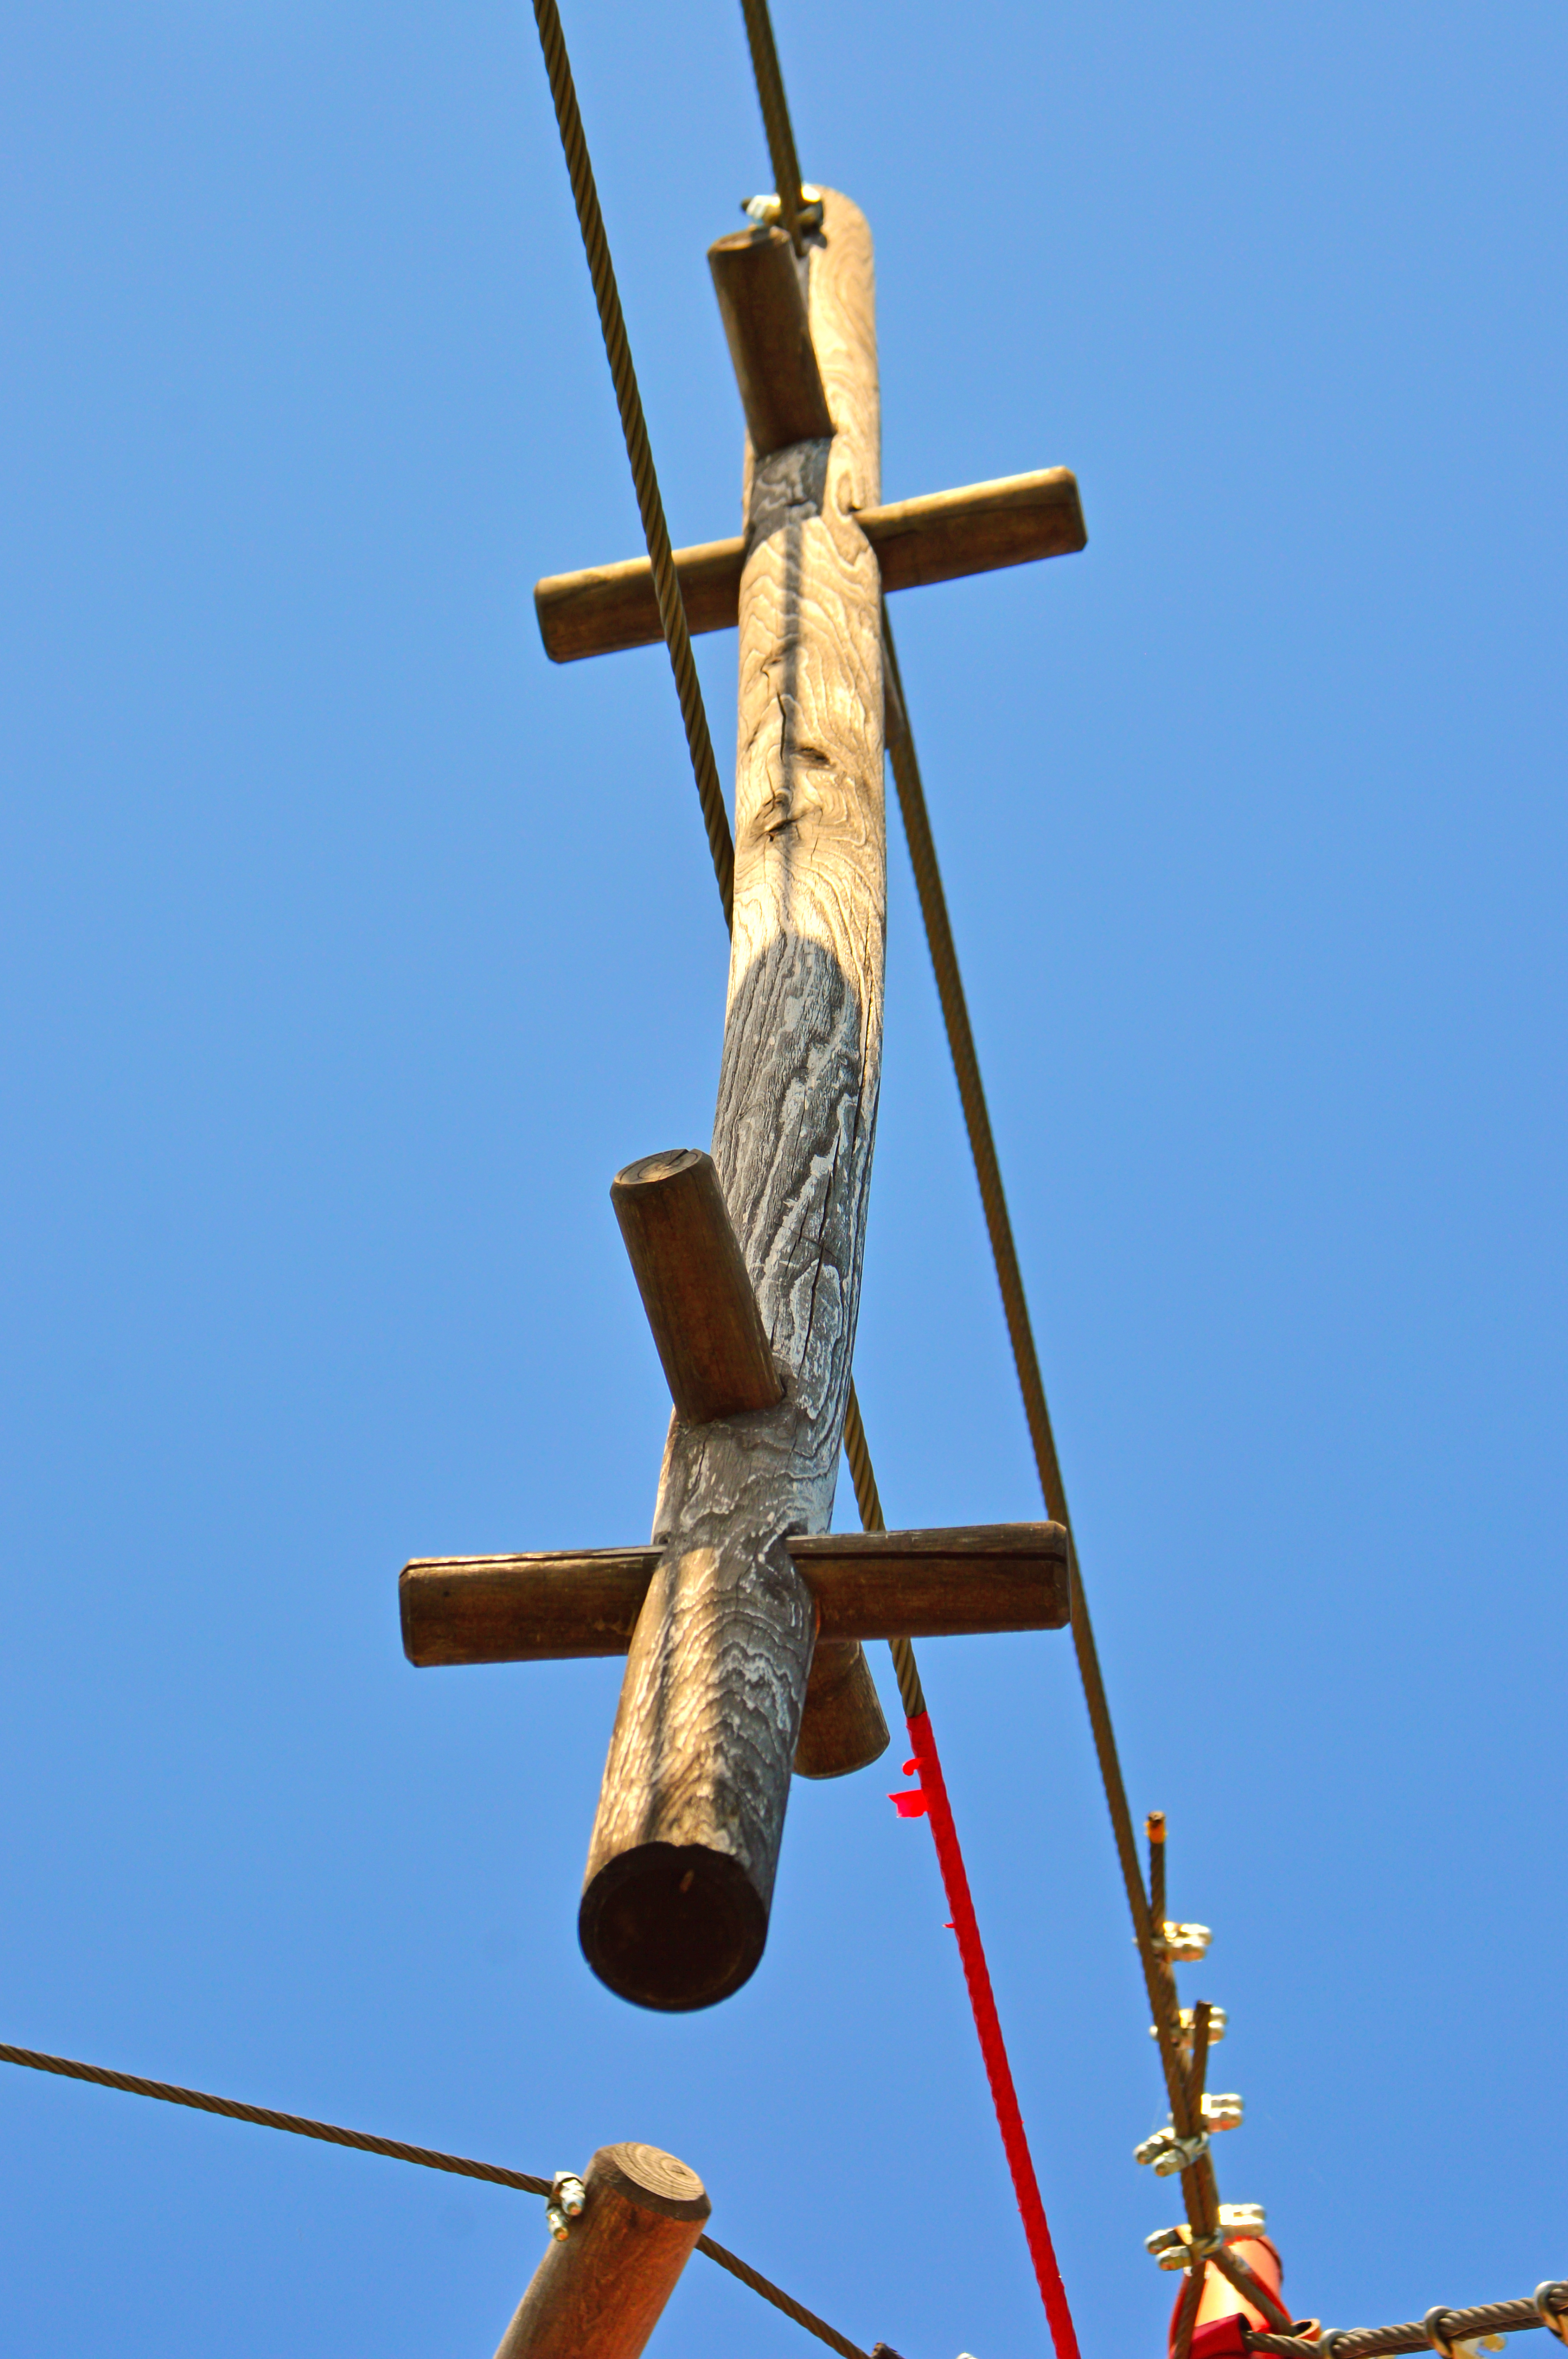
sky, public utility, cross, tree, electrical supply, electricity, pole